Giuseppe Turini

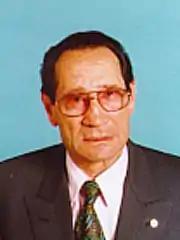

Born in San Miniato in 1927, he represented Grosseto in the Senate between 1992 and 2001, first as a member of the Italian Social Movement and later the National Alliance. He died at the age of 90 on 21 February 2018, at a hospital in Massa Marittima.